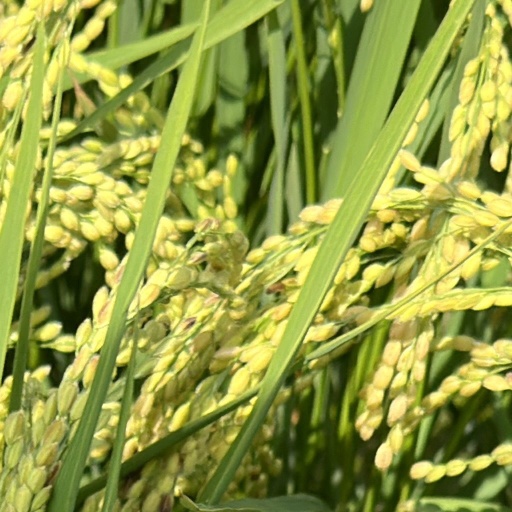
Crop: rice